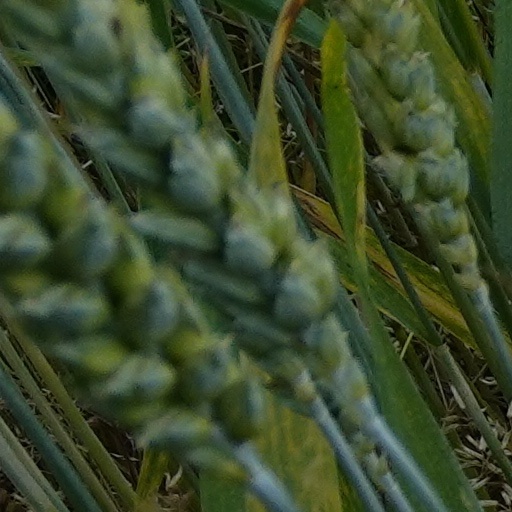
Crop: wheat